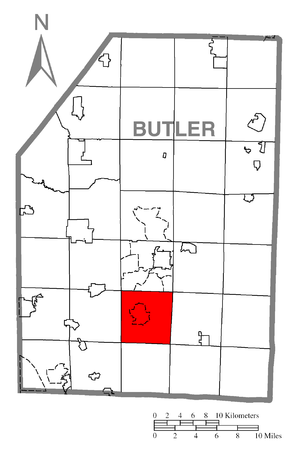
Penn Township est un township, situé dans le comté de Butler, aux États-Unis. En 2010, il comptait une population de 5 071 habitants.